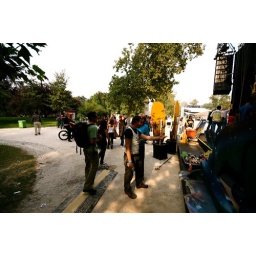
the monument is coming to life: visitors leaving messages, relaxing in seats, admiring the masterpieces of the street artists